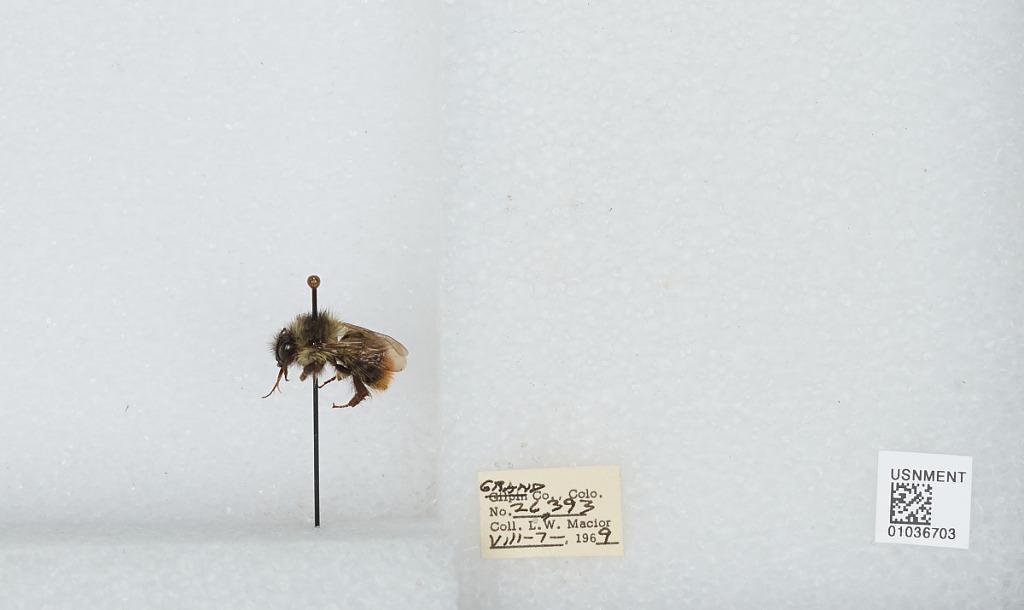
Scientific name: Bombus (Pyrobombus) mixtus Cresson
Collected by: L. Macior
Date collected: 1969-8-7
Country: United States
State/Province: Colorado
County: Grand
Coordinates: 40.073, -106.103